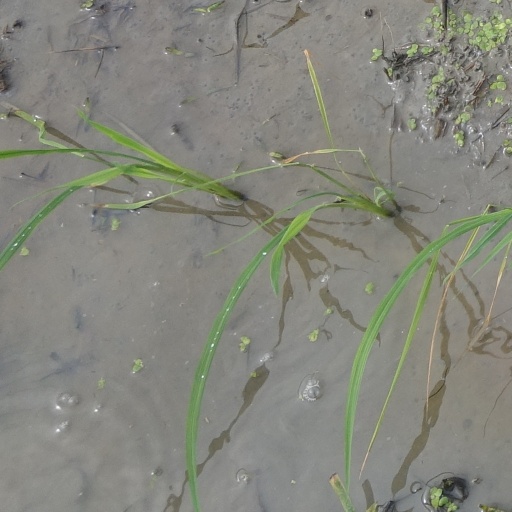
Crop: rice